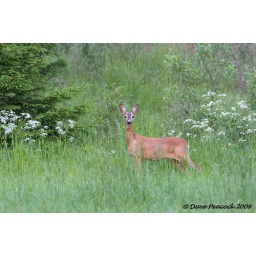
Roe deer in the field outside our house